Prospect Reservoir Valve House

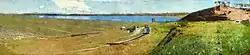
Prospect Reservoir (1895) by Arthur Streeton

In 1867, the Governor of NSW appointed a Commission to recommend a scheme for Sydney's water supply, and by 1869 it was recommended that construction commence on the Upper Nepean Scheme. This consisted of two diversion weirs, located at Pheasant's Nest and Broughton's Pass, in the Upper Nepean River catchment, with water feeding into a series of tunnels, canals and aqueducts known as the Upper Canal System. It was intended that water be fed by gravity from the catchment into a reservoir at Prospect. This scheme was to be Sydney's fourth water supply system, following the Tank Stream, Busby's Bore and the Botany (Lachlan) Swamps.